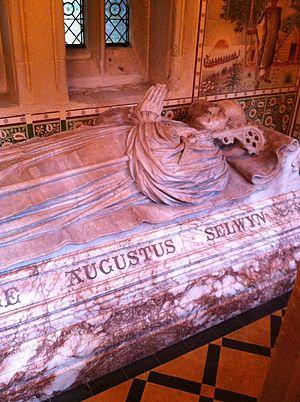
George Augustus Selwyn est le premier évêque de Nouvelle-Zélande, puis évêque de Lichfield.